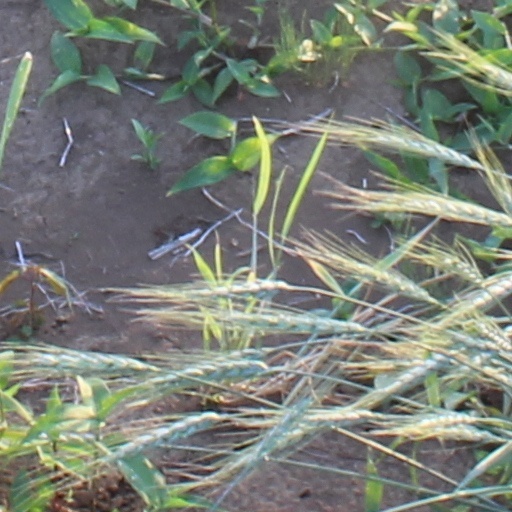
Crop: wheat